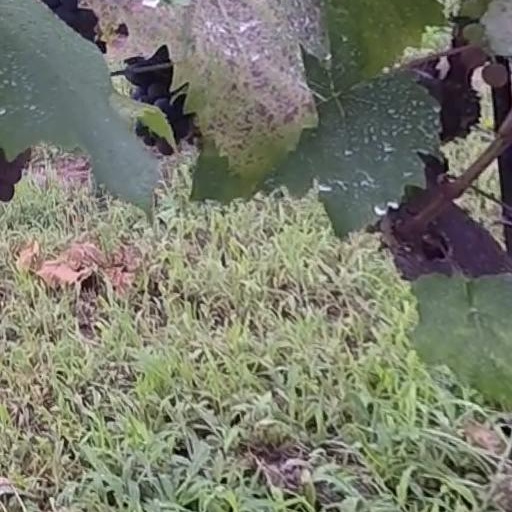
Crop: grape